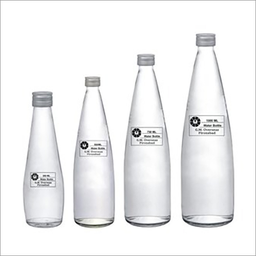
Label: bottles